List of largest insects

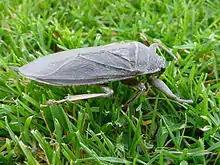
Giant water bug walking over land

The largest cockroach in length and wingspan is the South American "Megaloblatta longipennis", at up to and , respectively. Other contenders for longest are "Blaberus giganteus", which is found in the same general region and may reach a length of up to , depending on source, and "Princisia vanwaerebeki" of Madagascar, which grows between 5.6 and 10 cm in length. The heaviest is the Australian giant burrowing cockroach ("Macropanesthia rhinoceros"), which can attain a length of and a weight of .